Manfred, King of Sicily

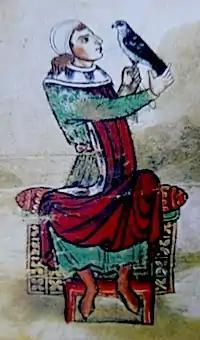
Manfred holding a falcon from the 13th-century "De arte venandi cum avibus"

Contemporaries praised the noble and magnanimous character of Manfred, who was renowned for his physical beauty and intellectual attainments.